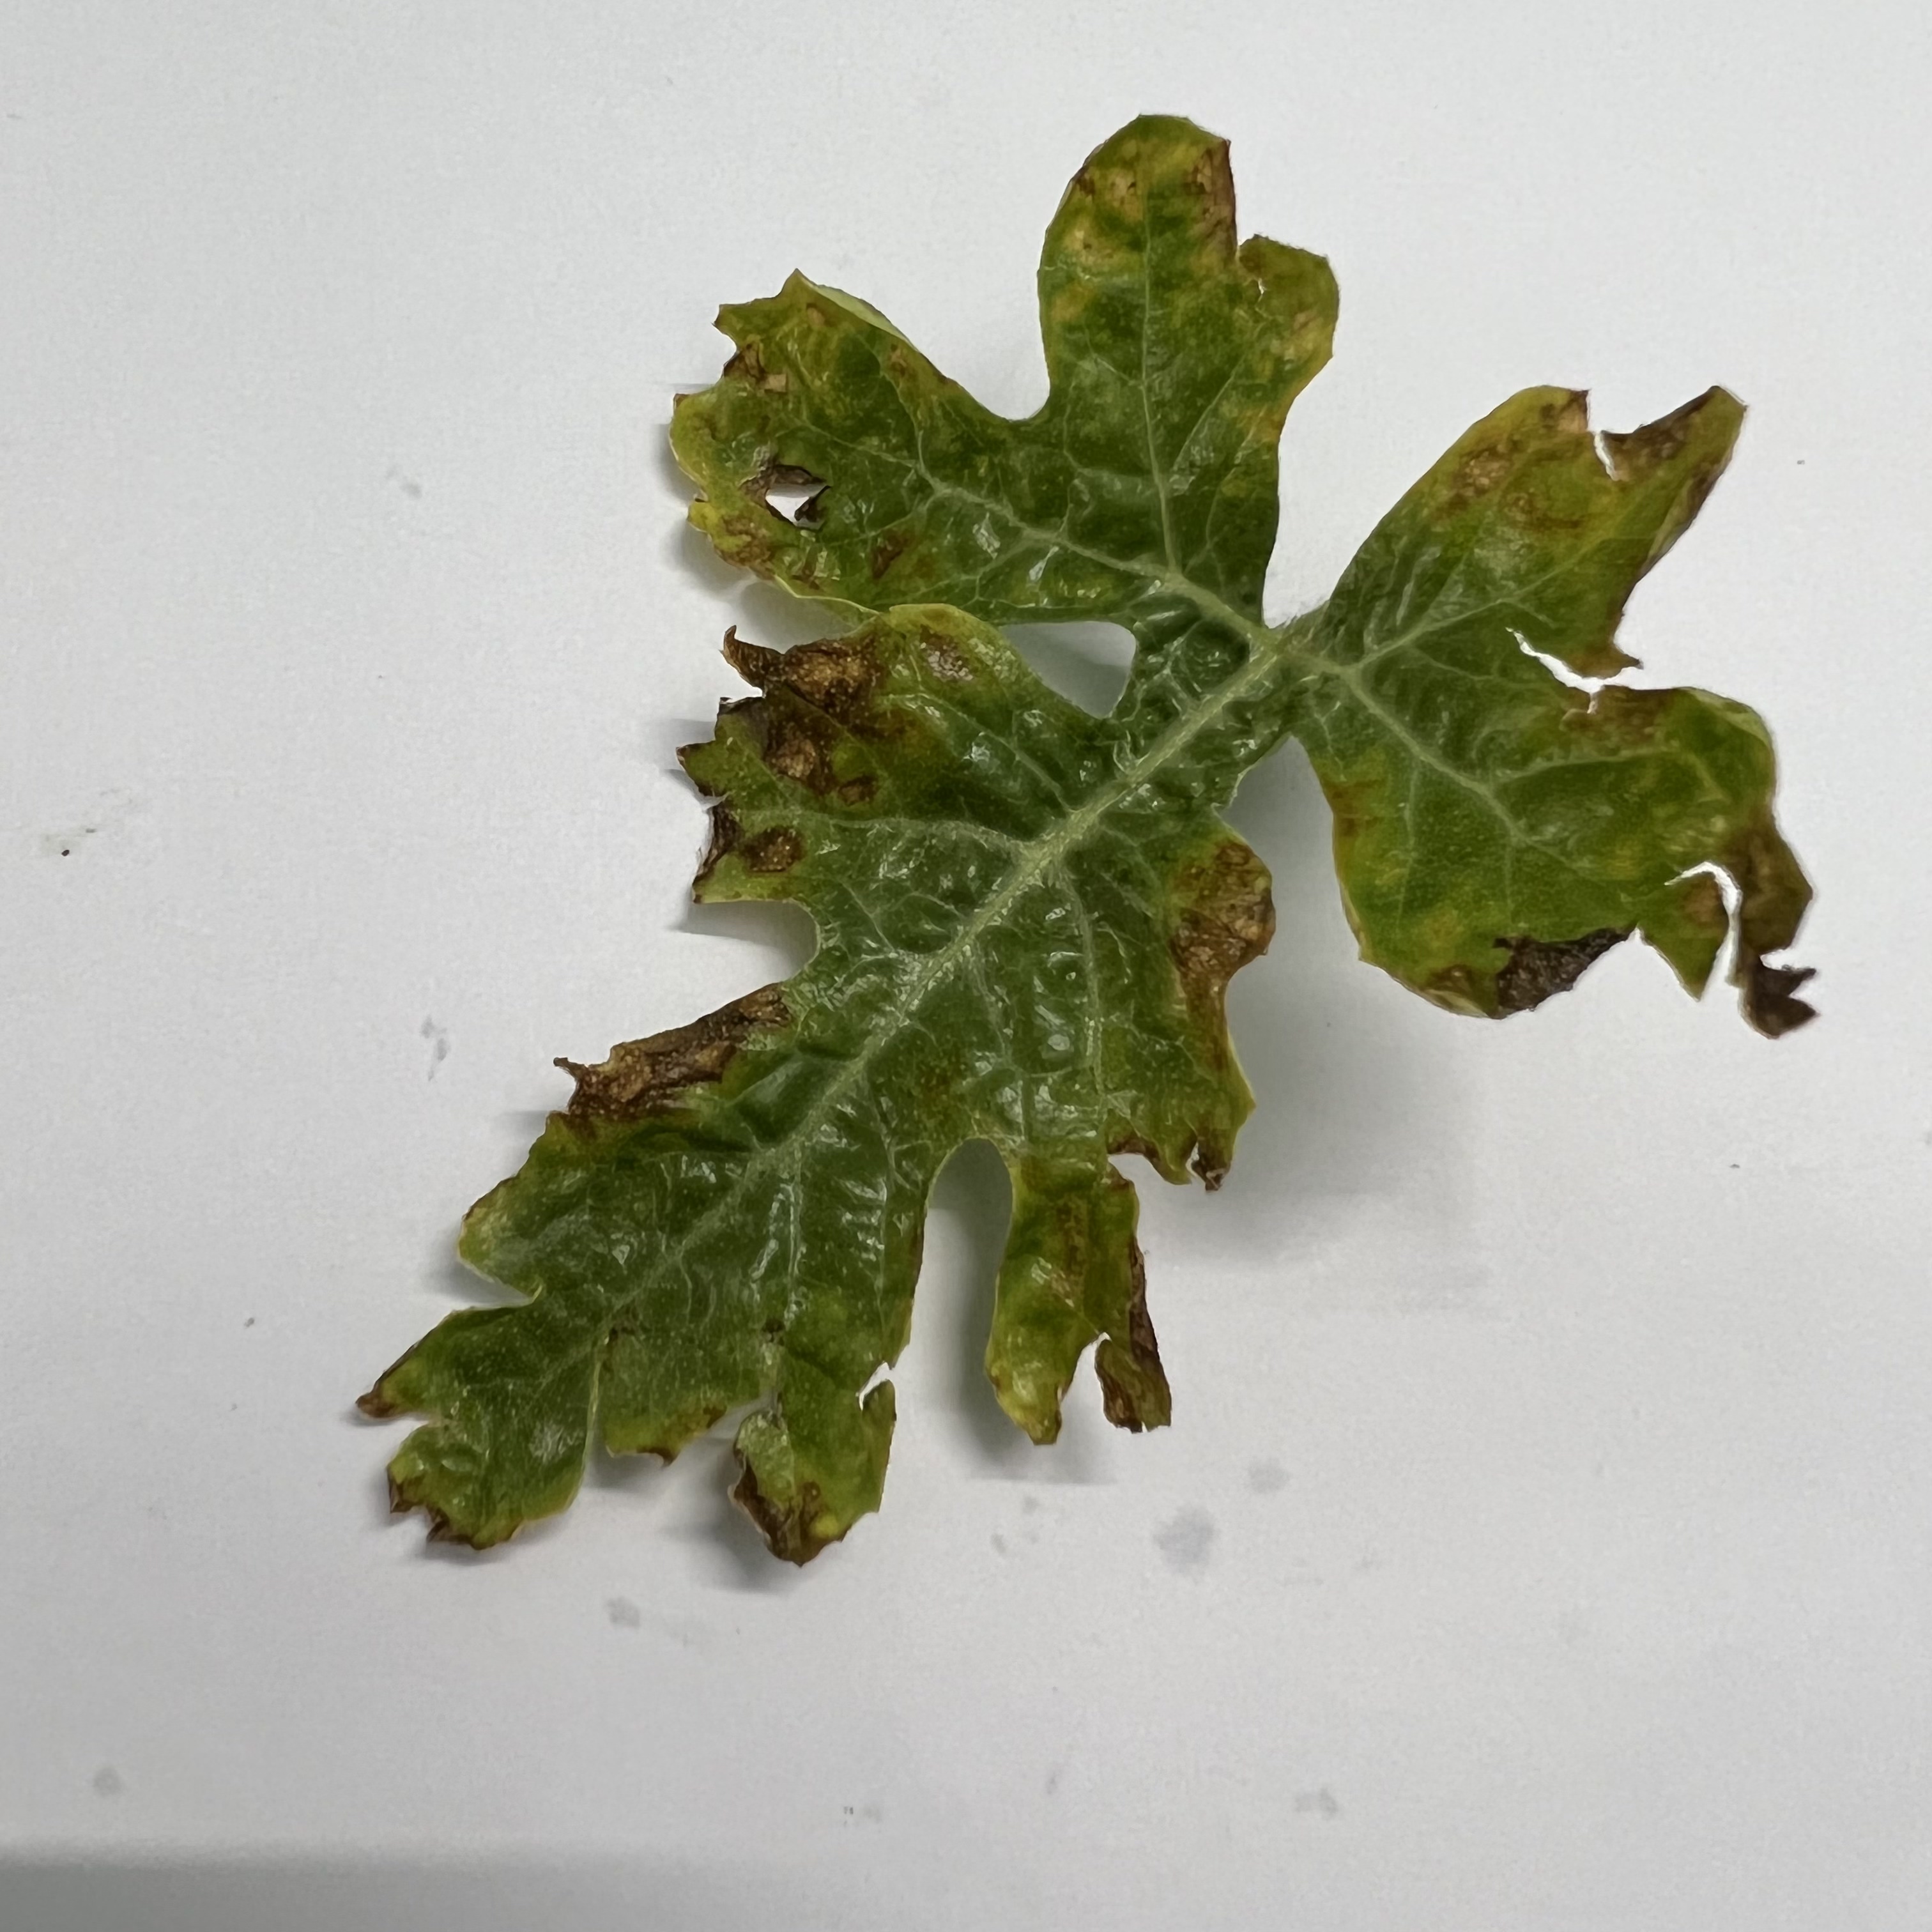
Label: Downy_Mildew